Shengang District

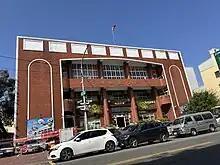
Shengang District Office

Shengang, Zhuangqian, Beizhuang, Zhuanghou, Zunqian, Zundu, Xinzhuang, Shanpi, Shekou, Shenan, Sanjiao, Dashe, Anli, Fengzhou, Shenzhou and Xizhou Village.